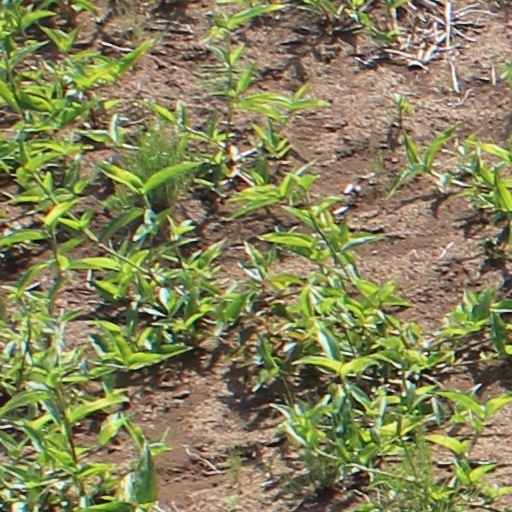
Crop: wheat